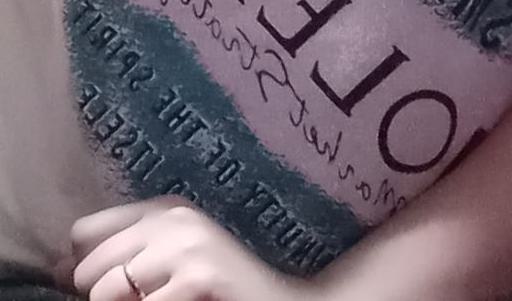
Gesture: no_gesture